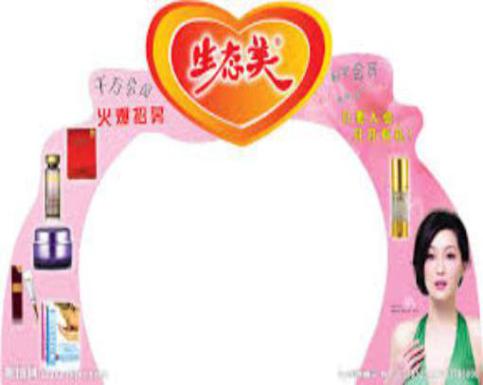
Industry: Necessities